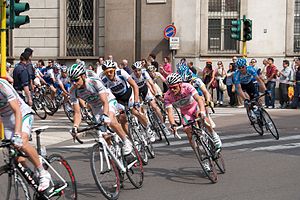
1. til 11. etape af Giro d'Italia 2009 / 9. etape
Danilo Di Luca i den lyserøde trøje under Milano-etapen.
En stor gruppe cykelryttere foretager et højresving rundt om et hjørne i en større by. Fremtrædende er en rytter i en lyserød trøje, der repræsenterer løbets førende rytter. En gruppe tilskuere betragter gruppen af cykelryttere fra vejsiden.
1. til 11. etape af Giro d'Italia 2009 fandt sted mellem 9. og 20. maj. Løbet fortsatte 21. maj med 12. etape. Den første etape var, som den havde været det siden 2007, en holdtidskørsel – en etape, hvor hvert hold kører sammen mod uret. Som de fleste Grand Tours har det for vane, startede løbet med en række flade etaper, der lå til sprinterne. På disse etaper konkurrerede blandt andre Alessandro Petacchi og Mark Cavendish om etapesejrene. Petacchi tog to etapesejre, mens Cavendish tog tre individuelle etapesejre samt var med i sejren på første etapes holdtidskørsel.